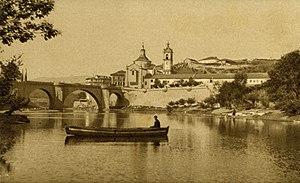
Vue d'Amarante, sur la rivière Tâmega. portugal